Hollandale, Wisconsin

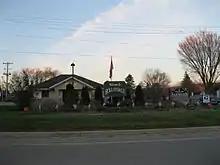
Welcome sign in front of the post office

According to the United States Census Bureau, the village has a total area of , all of it land.